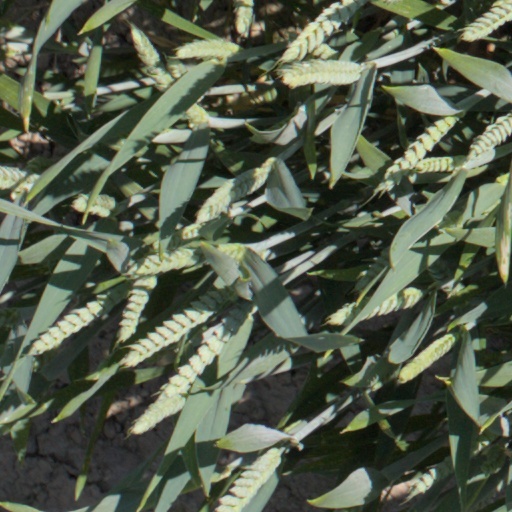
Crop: wheat